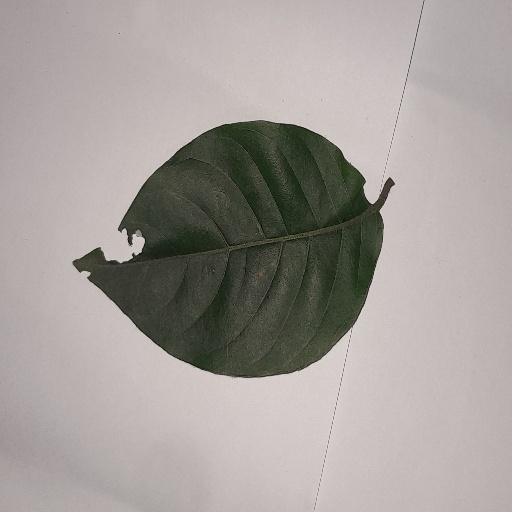
Species: HariTaki
Leaf condition: Shot Hole